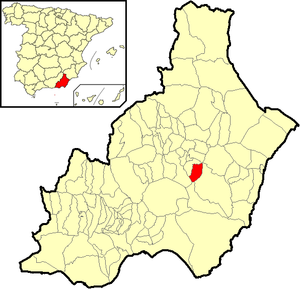
Uleila del Campo est une commune de la province d'Almería, Andalousie, en Espagne.